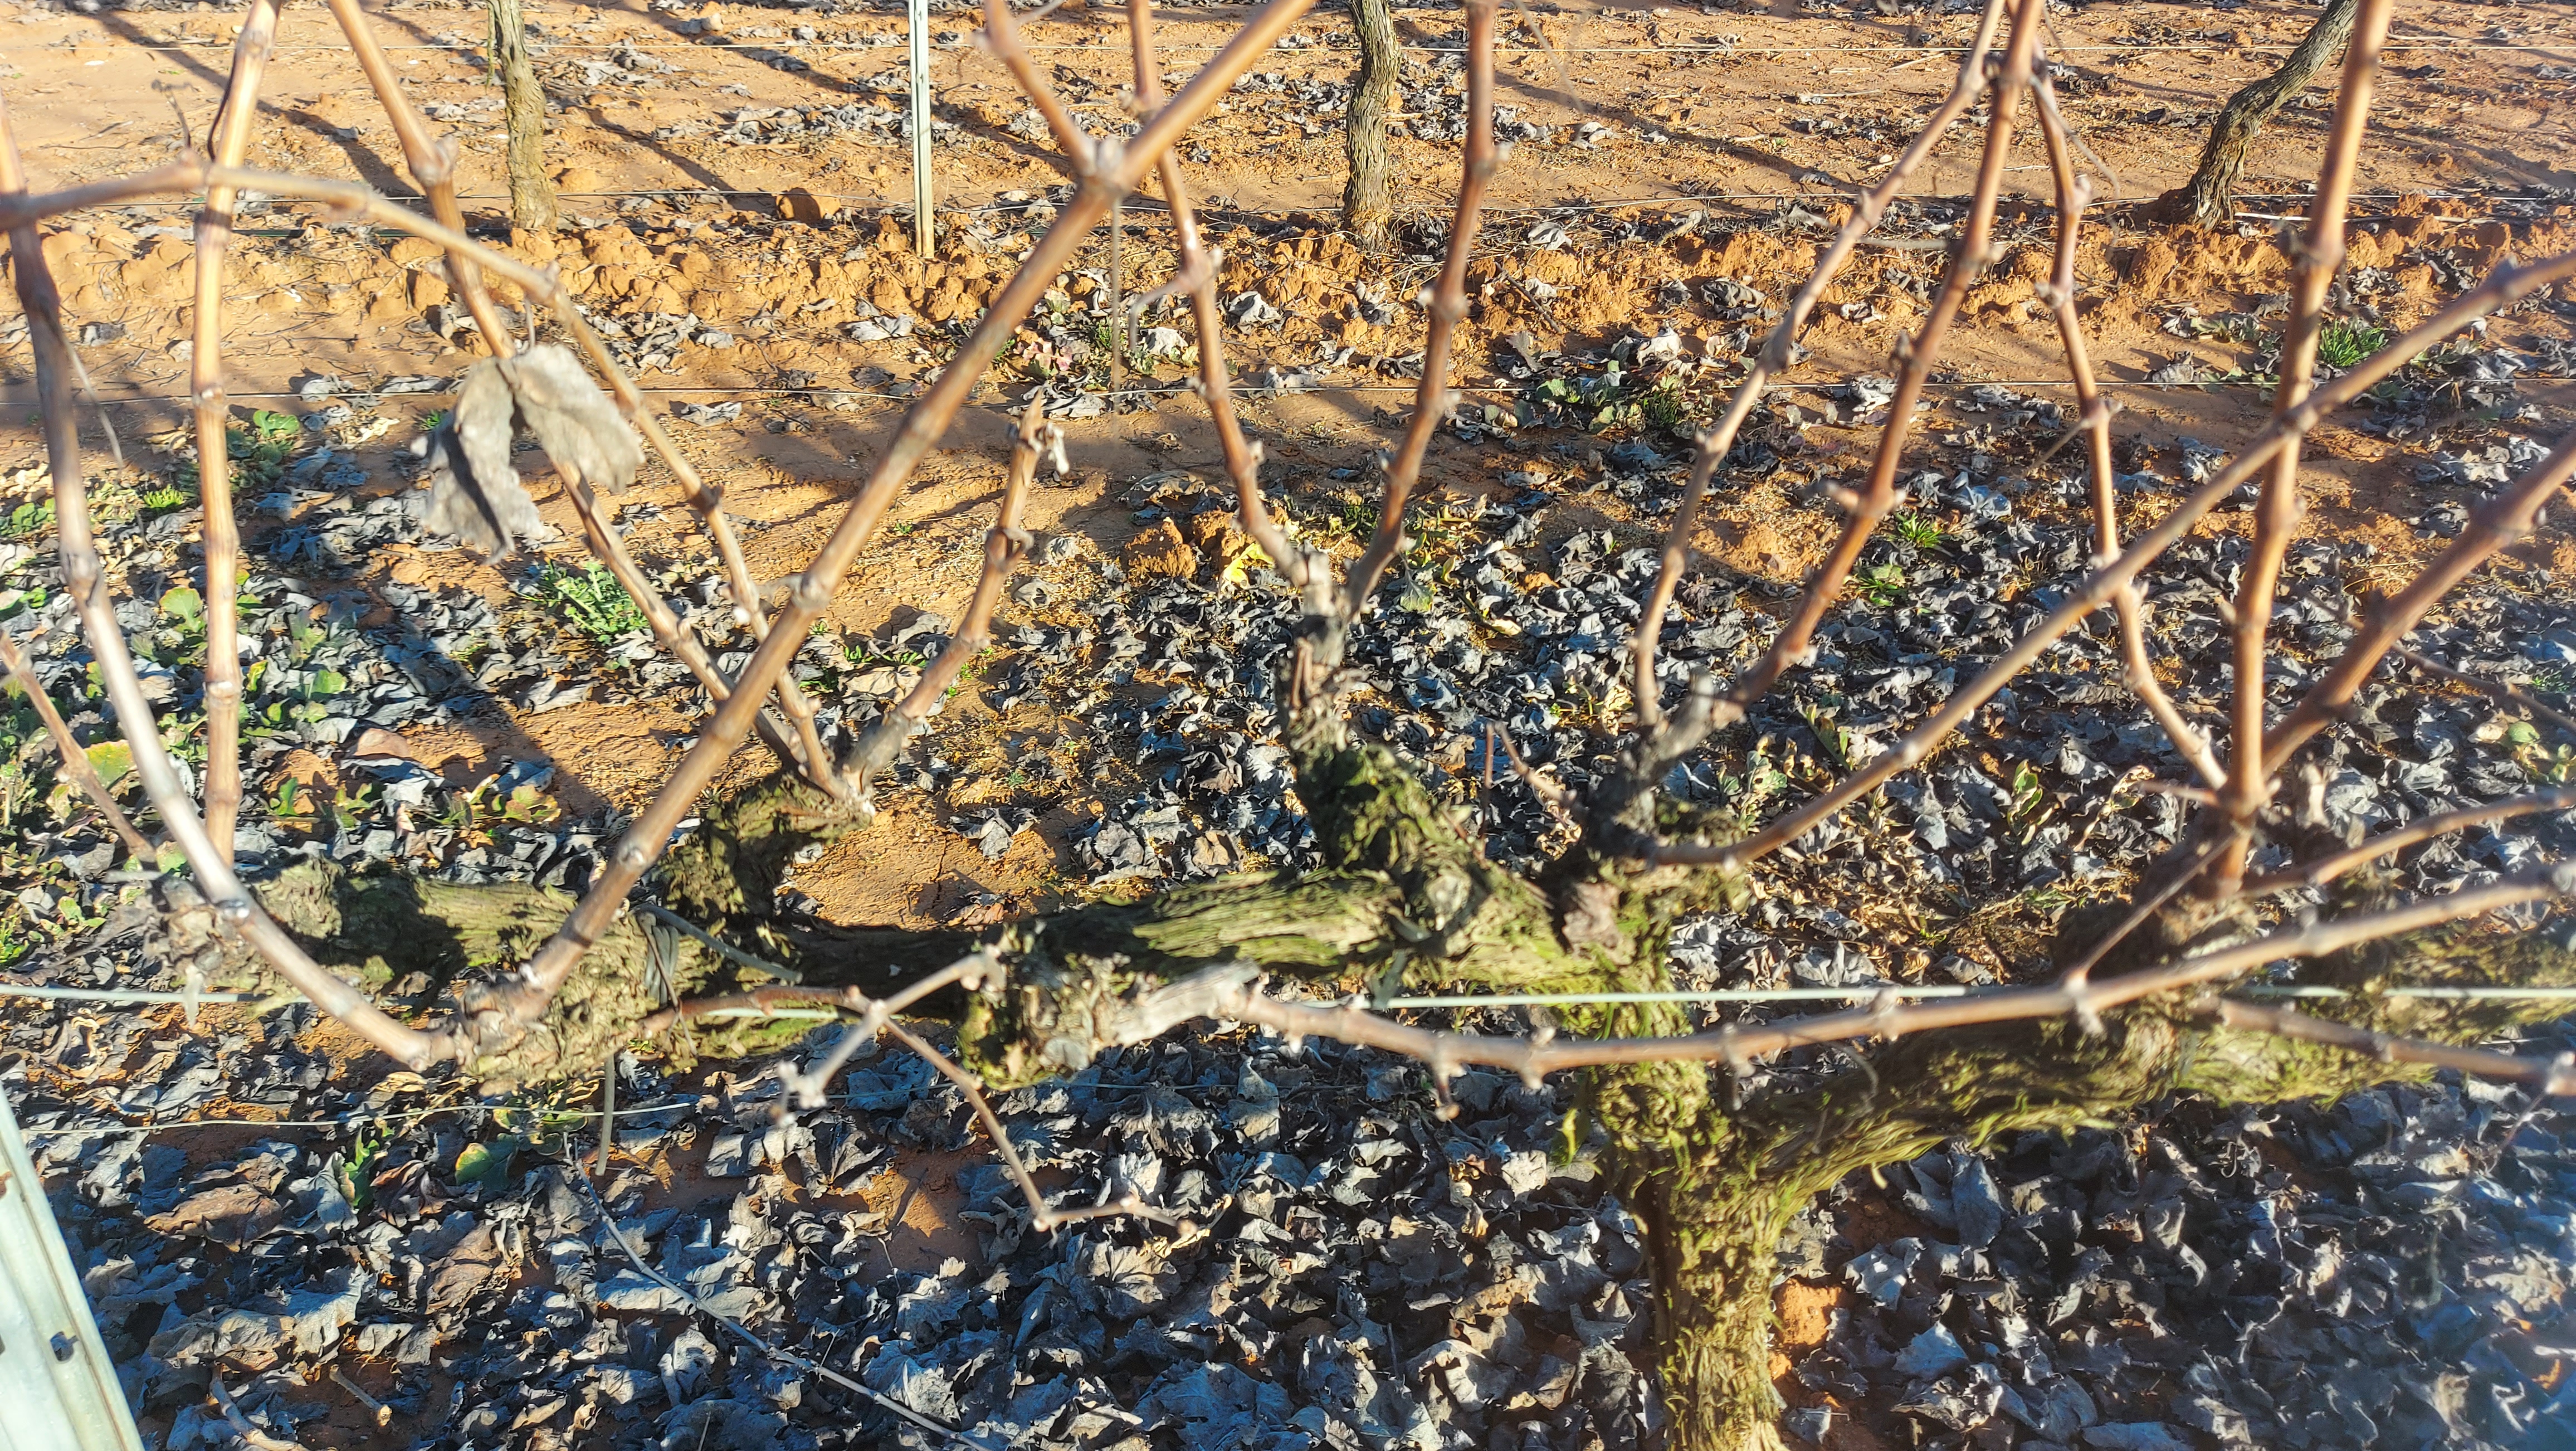
Unpruned shoots: 15
Pruned shoots: 0
Trunks: 1